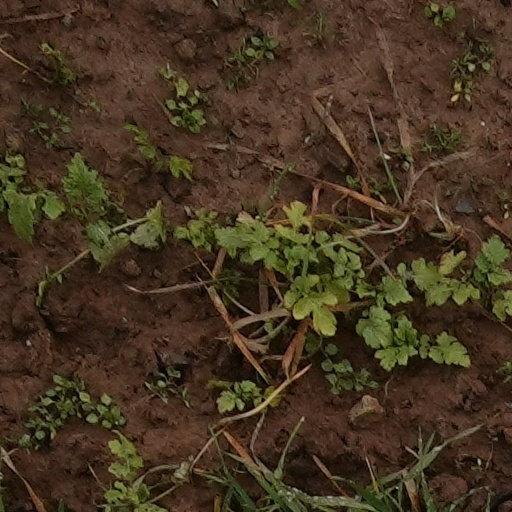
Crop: wheat